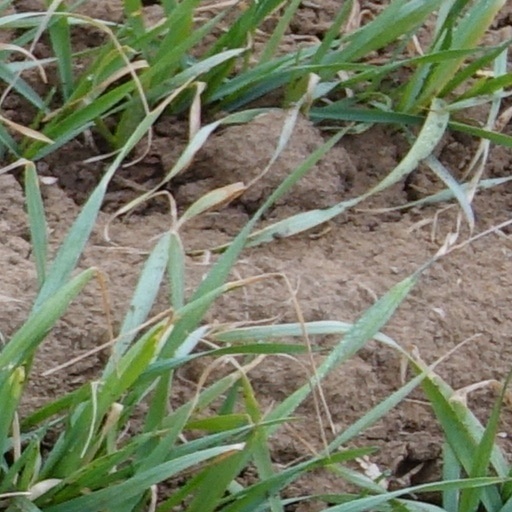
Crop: wheat